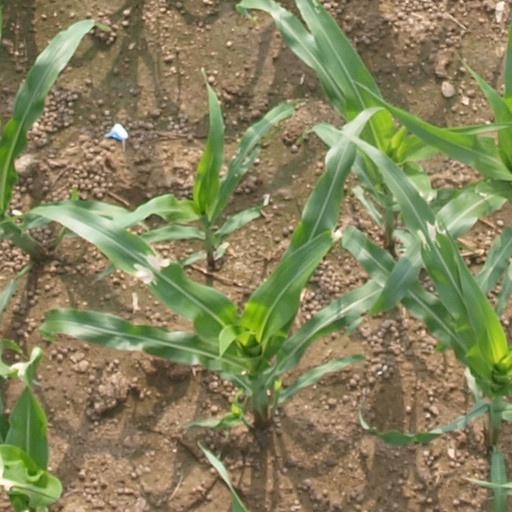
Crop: maize; corn